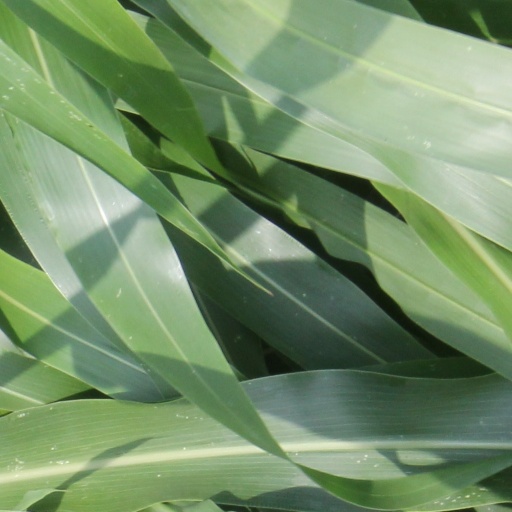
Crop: sorghum